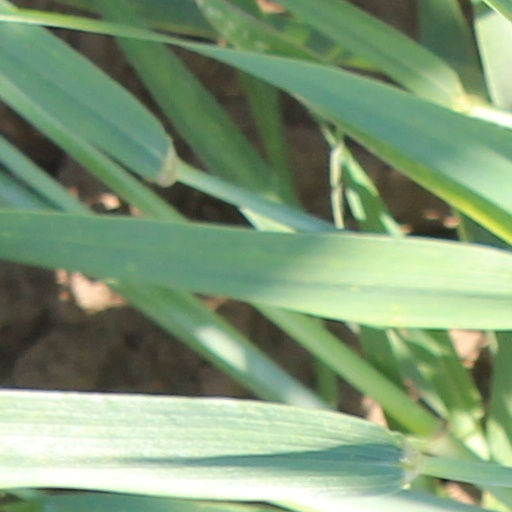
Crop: wheat